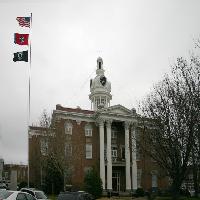
Weather: cloudy or overcast